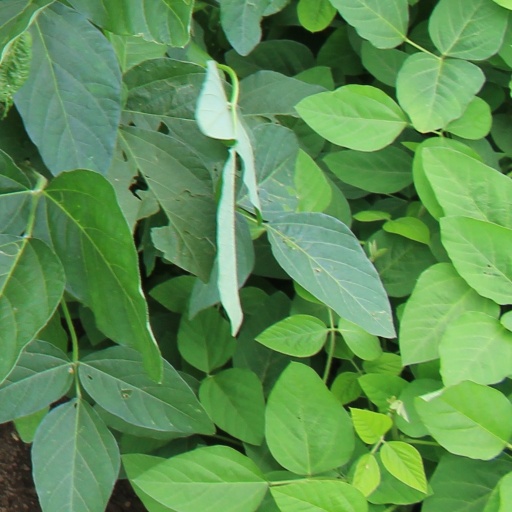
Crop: soybean